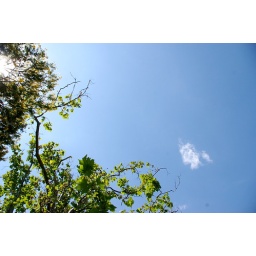
in a blue blue sky